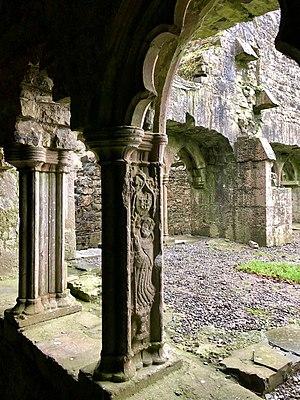
L’abbaye de Bective était une abbaye cistercienne située dans le village de Bective, dans le Comté de Meath, en Irlande. Fondée en 1147 par l'abbaye de Mellifont, dont elle est la première abbaye-fille, elle est puissamment fortifiée à la fin du XIIIᵉ siècle, ce qui lui donne un caractère de forteresse. Elle ferme ses portes en 1536 lors de la dissolution des monastères décidée par Henri VIII.